Tân An province

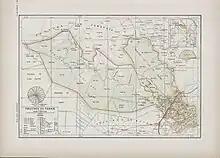
Map of Tan An province in 1909

Tân An is a former province of South Vietnam. It was established in December 1889 when Gia Định province was split to four smaller provinces. In October 1956 it was merged with Chợ Lớn province (except Trung Quận district, which is Bình Chánh nowadays) to establish Long An province.